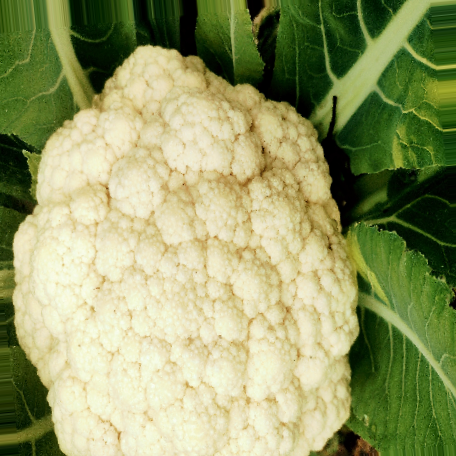
Label: Disease Free